Cavalcade (1933 film)

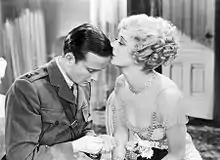
Fanny and Joe

Robert and Joe Marryot both serve as officers in World War I. While on leave, Joe reconnects with Fanny Bridges, now a performer in a nightclub. Fanny and Joe fall in love and Joe spends most of his leave time with her, unbeknownst to his parents. He proposes, but she hesitates to accept due to the difference in their social classes. Just after armistice is announced in 1918, Ellen reveals the affair to Jane and demands that Joe marry Fanny when he returns. While Jane and Ellen argue, Jane receives a telegram informing her that Joe has been killed in battle.